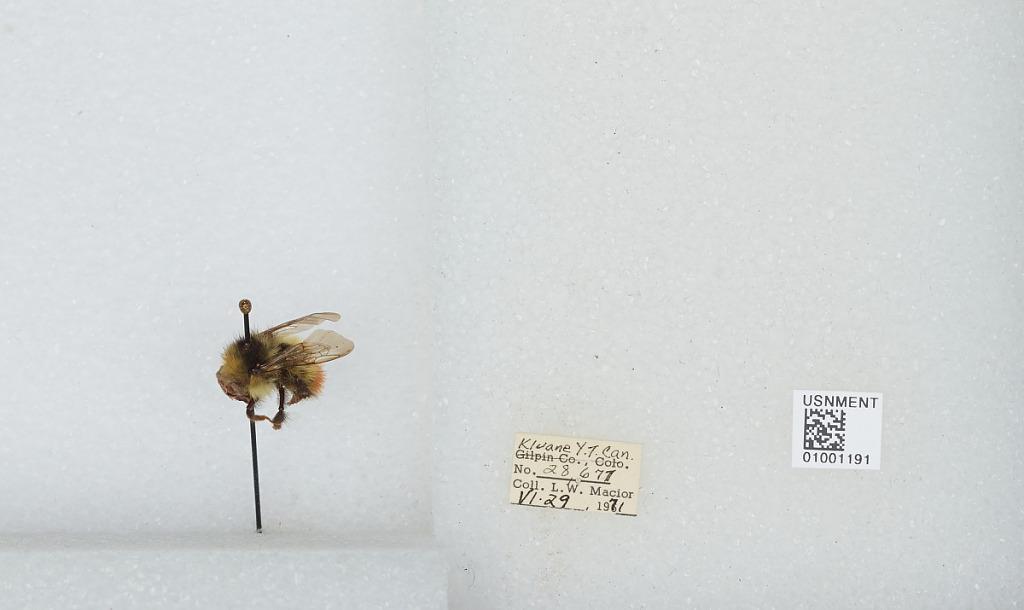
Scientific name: Bombus (Pyrobombus) flavifrons Cresson
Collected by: L. Macior
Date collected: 1971-6-29
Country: Canada
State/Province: Yukon Territory
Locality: Kluane
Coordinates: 60.75, -139.5